Horses in Cuba

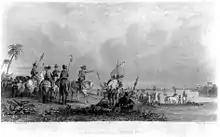
Hernando de Soto at Tampa Bay in 1539, drawing by Seth Eastman in 1853. The horses for his expedition came from Cuba.

Prehistoric fossils of wild horses have been found all over the Americas. The horse disappeared around 10,000 BC, perhaps due to hunting pressure from human populations.